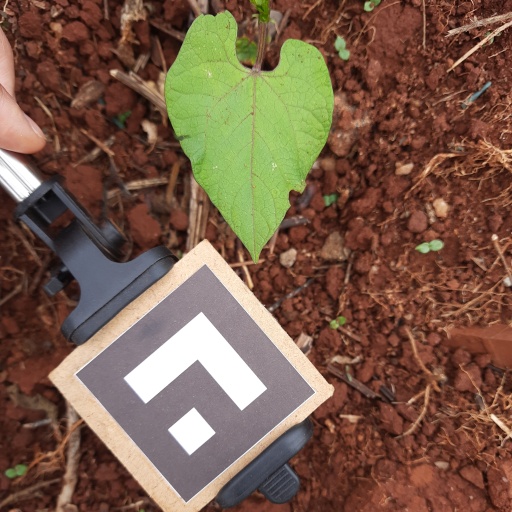
Observations: wavy surface, eating holes in the edge, with soild dust, under shade